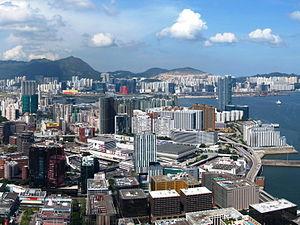
Hung Hom est un quartier de Kowloon à Hong Kong, dans le district de Kowloon City.